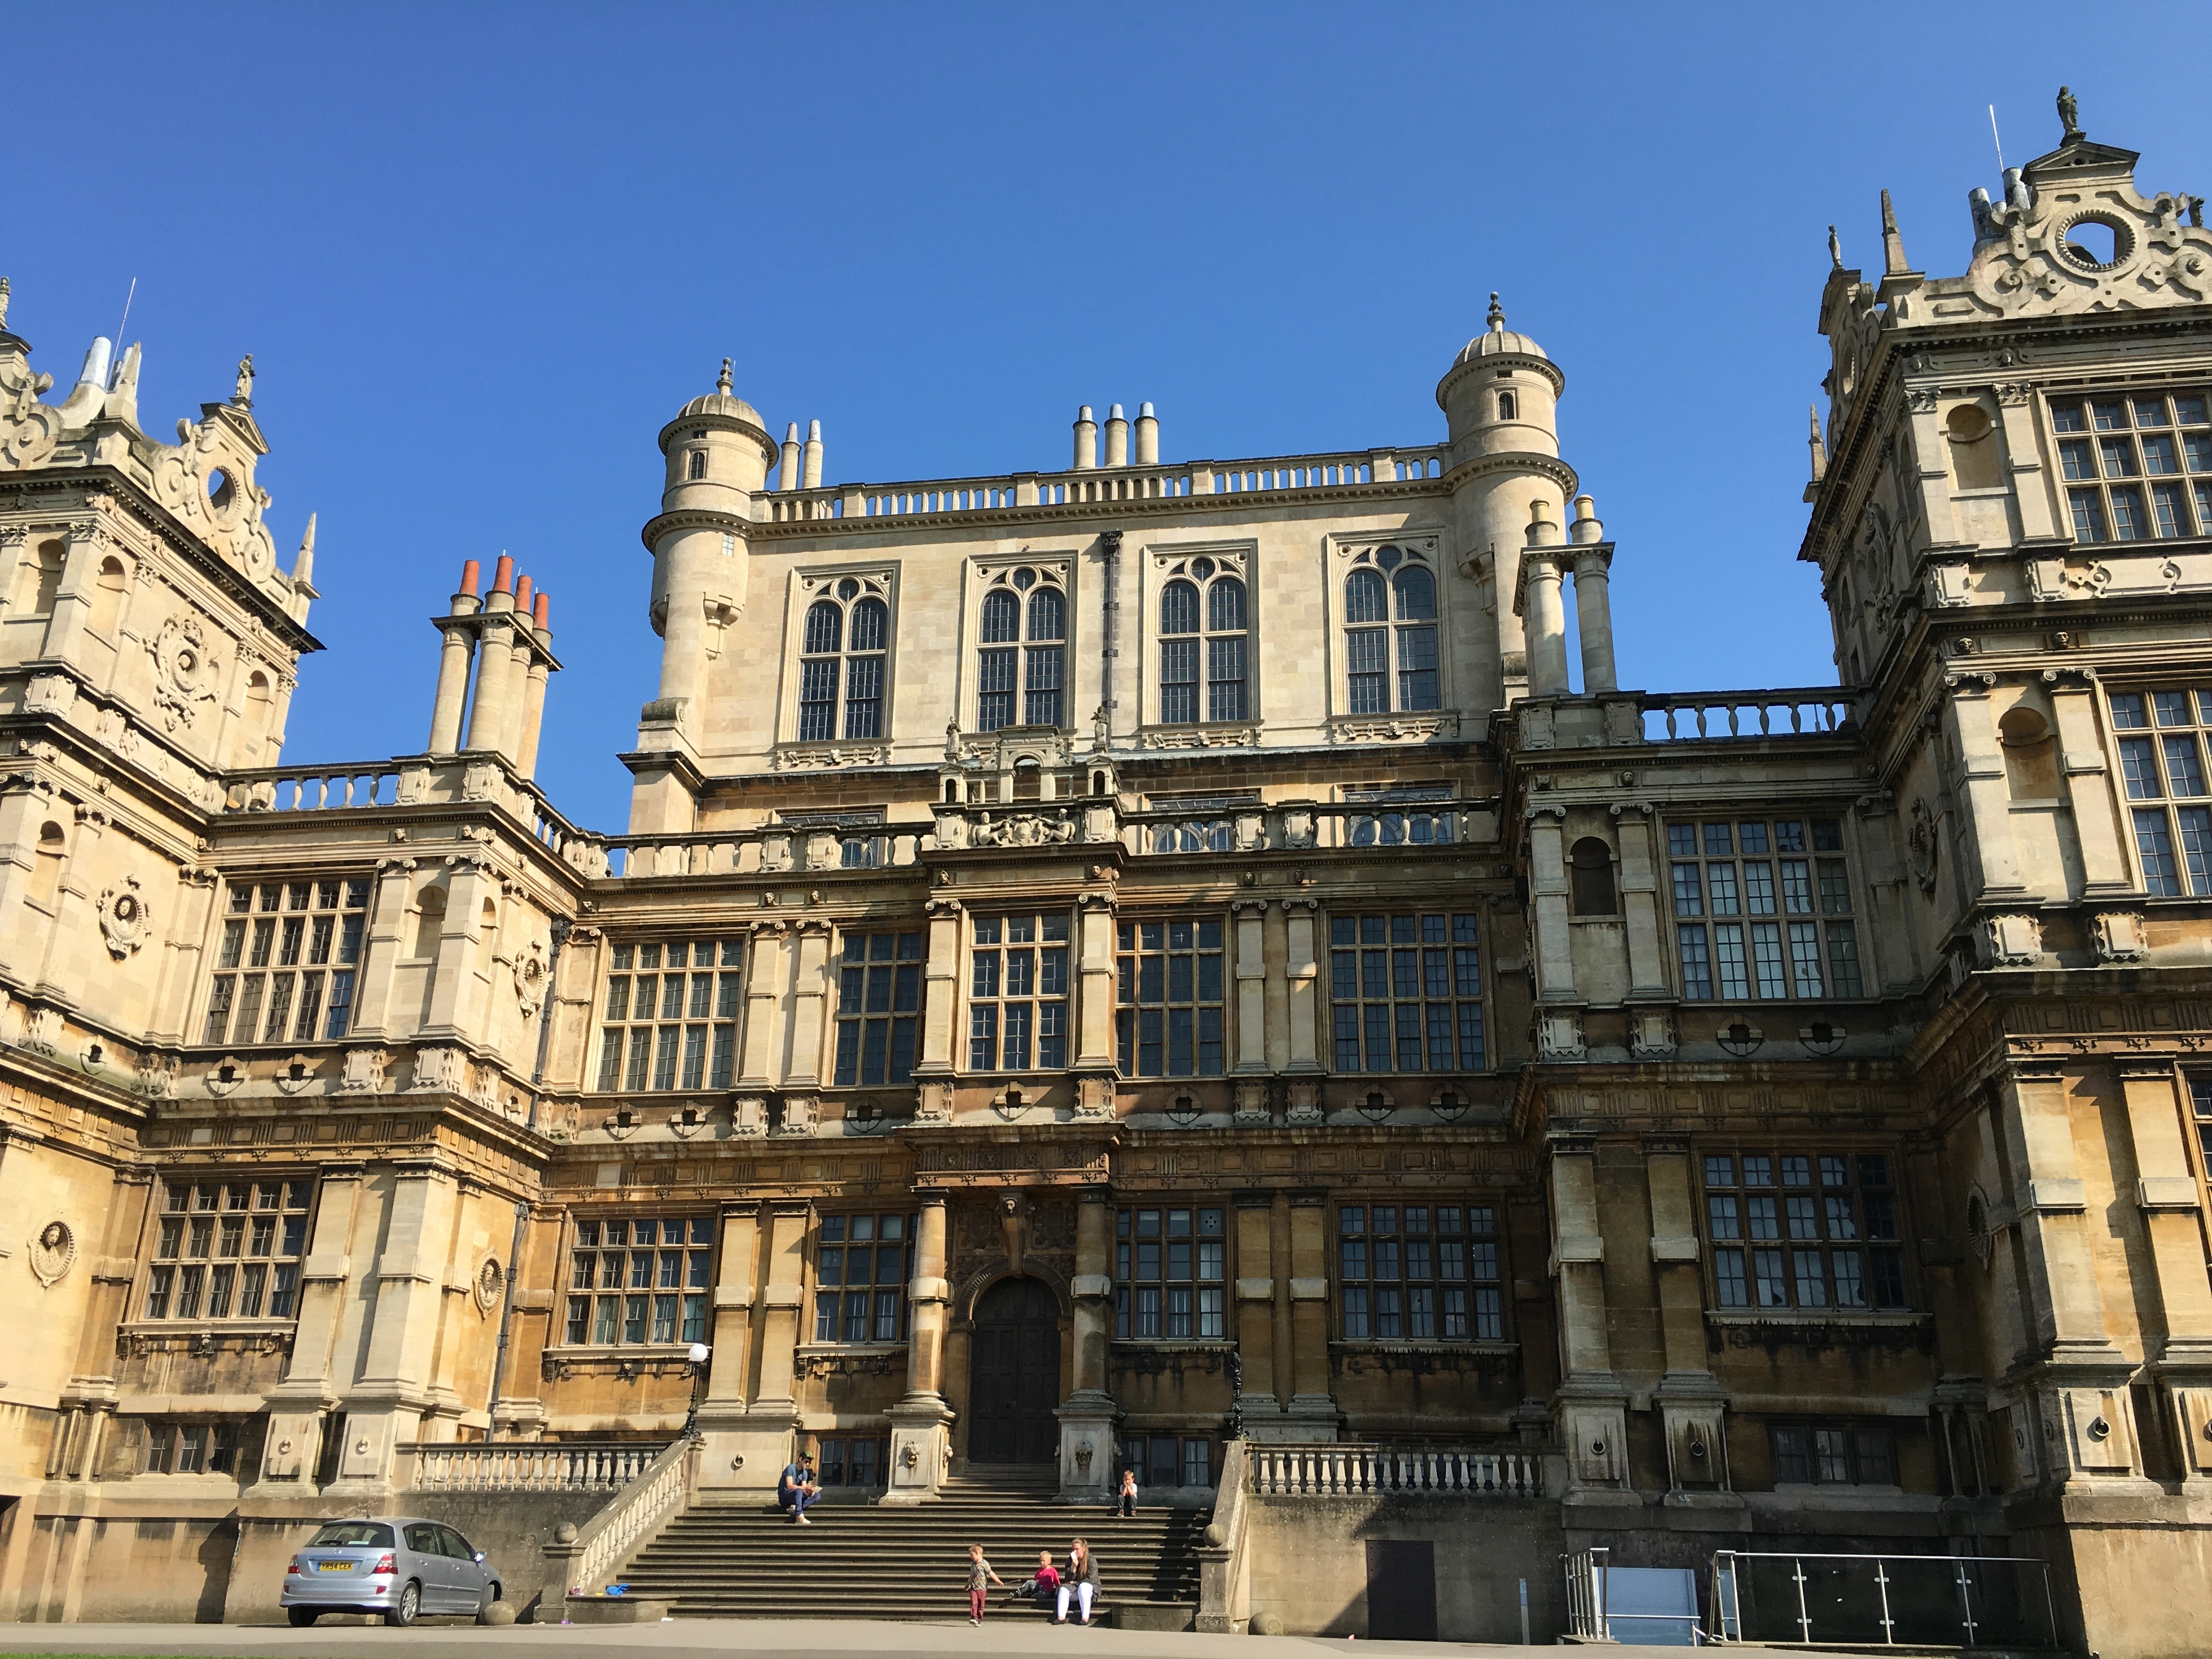
architecture, mansion, town, building, chateau, palace, old, city, stone, cityscape, downtown, hall, plaza, landmark, facade, tourism, england, town square, estate, metropolis, nottingham, aged, neighbourhood, tours, wollaton hall, classical architecture, seat of local government